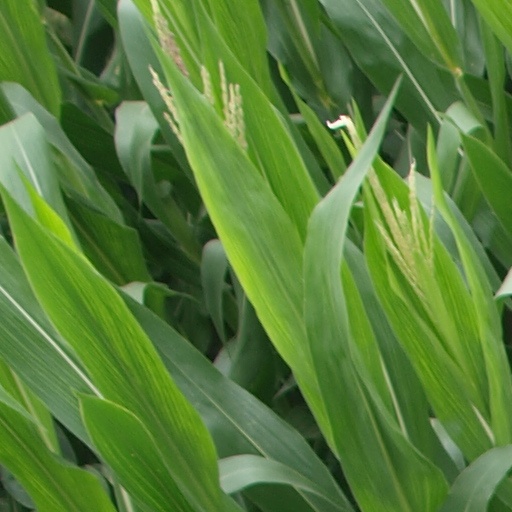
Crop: maize; corn